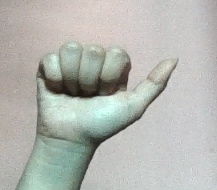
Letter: dhad